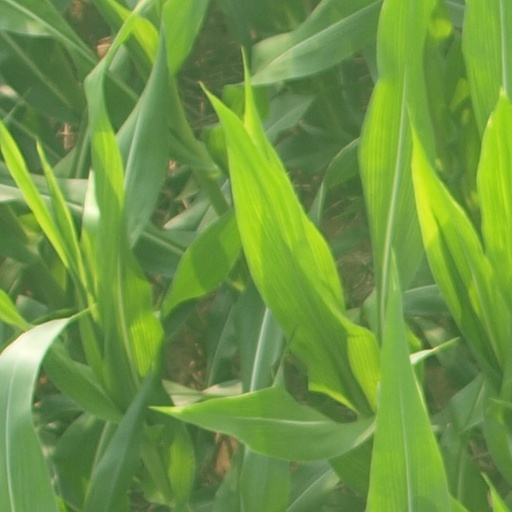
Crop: maize; corn